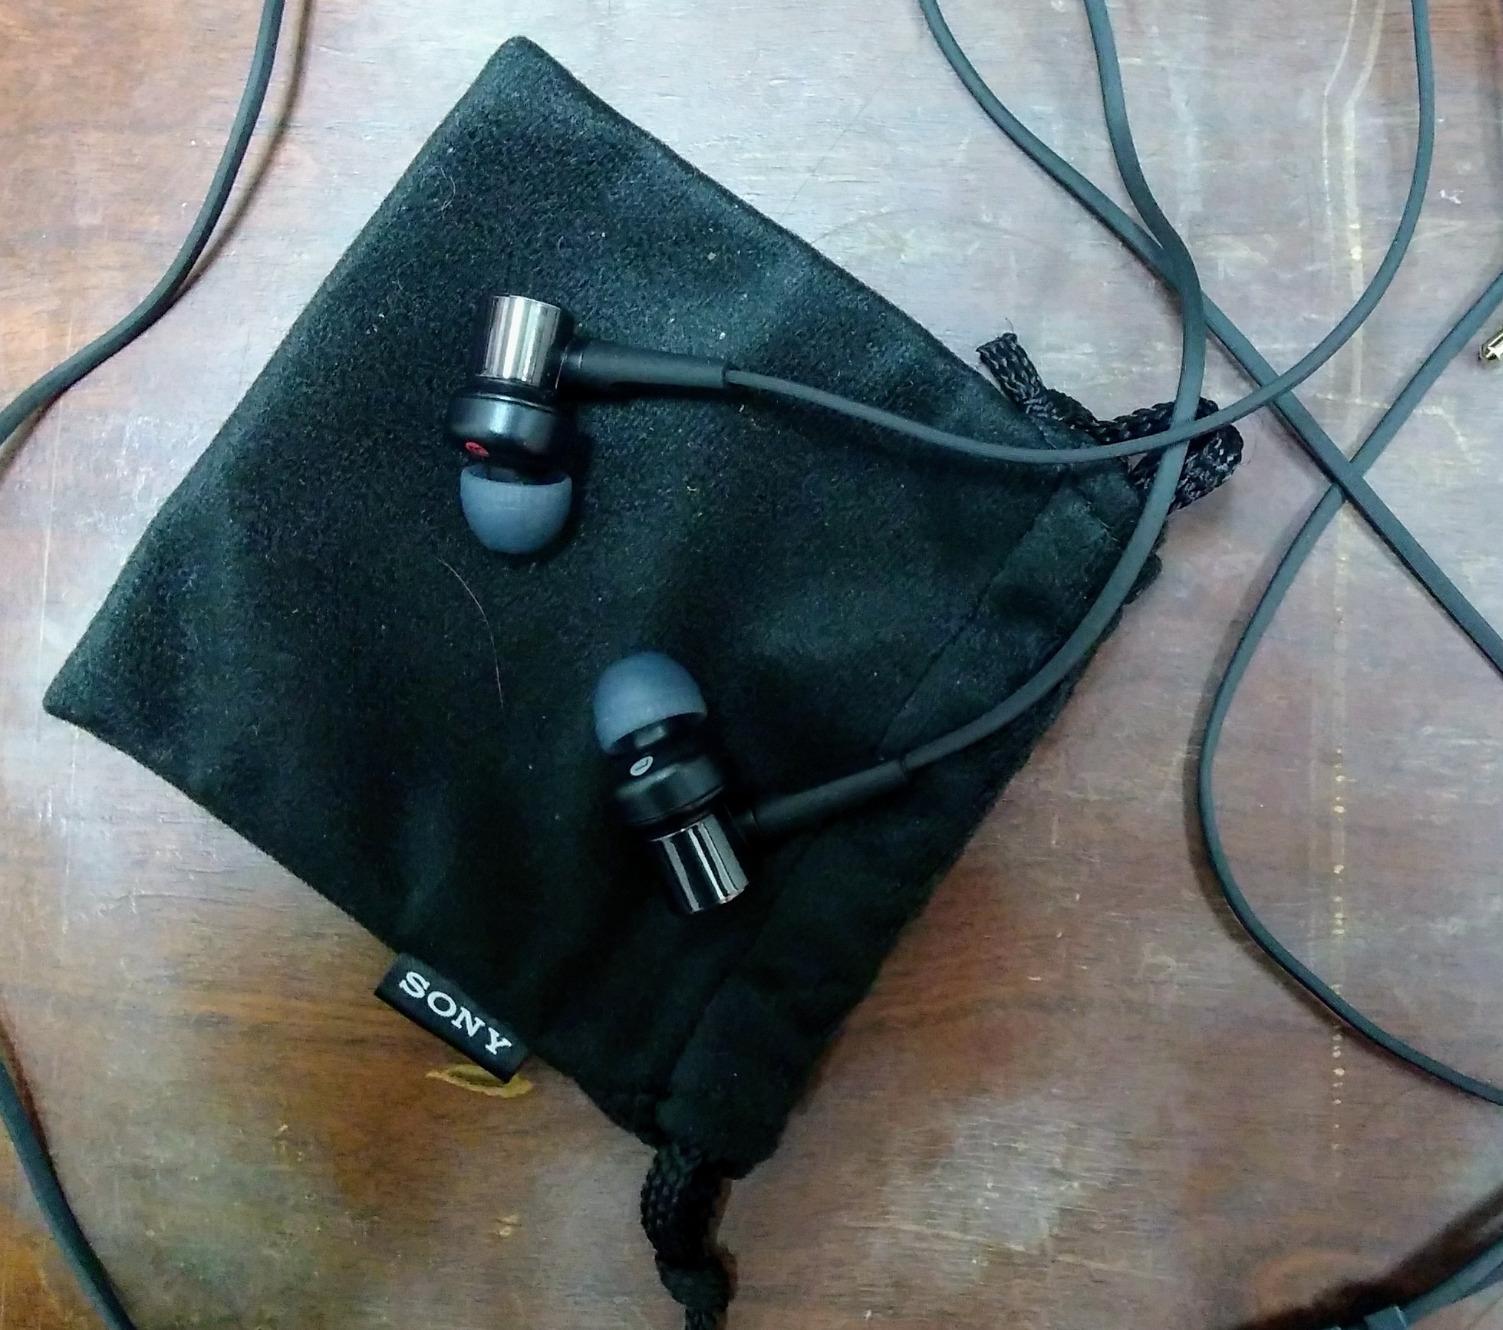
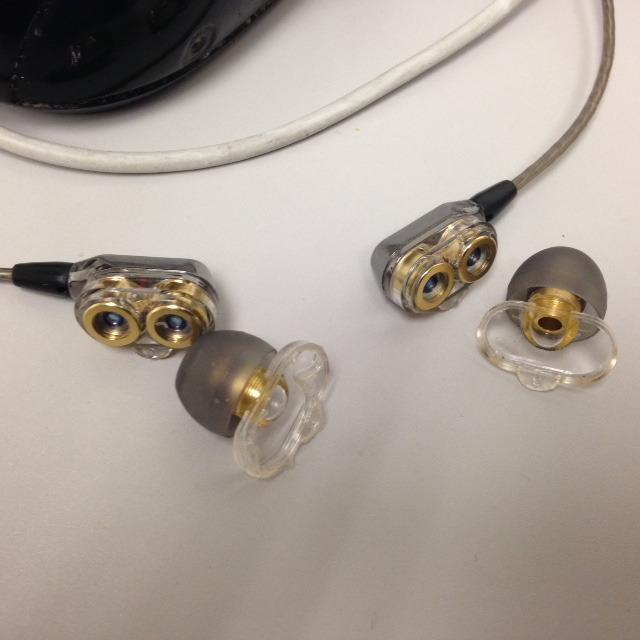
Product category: headphones
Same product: no